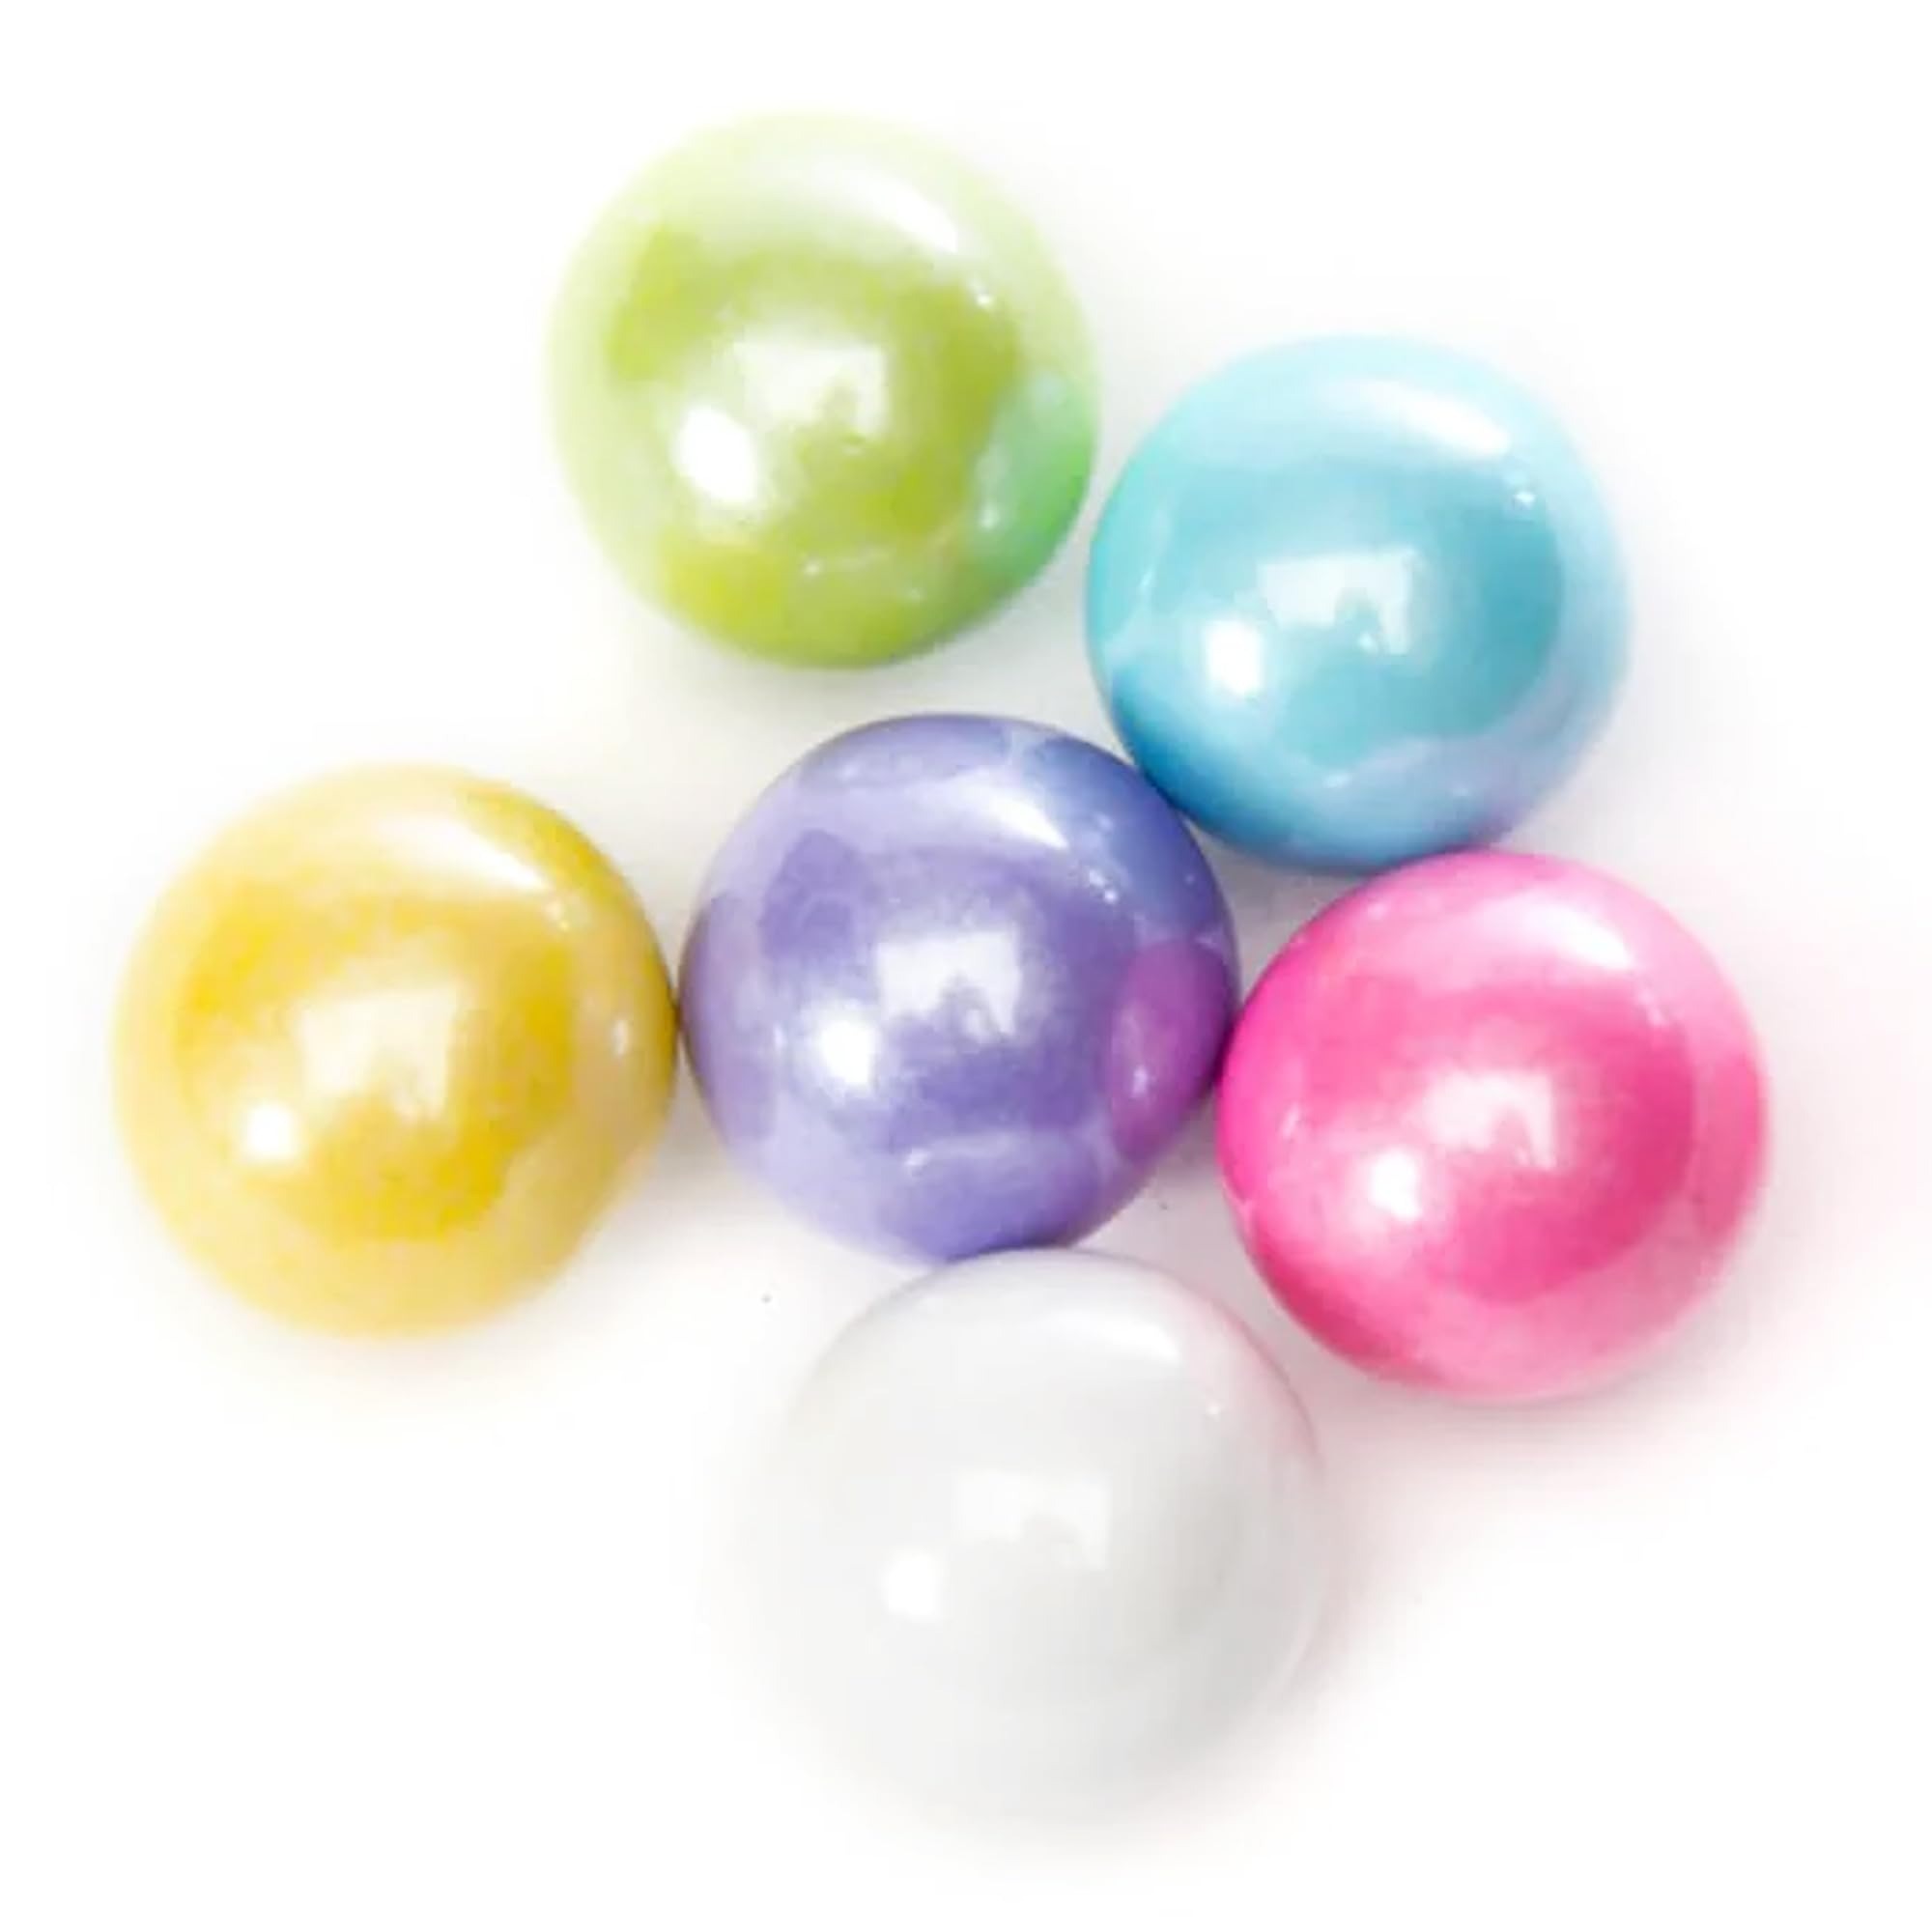
Item Name: NY SPICE SHOP Pastel Sixlets Candy Bulk – 1 Pound Pastel Sixlets Chocolate Candy Balls - Sixlets Pastel Colored Candy - Sixlets Old Fashioned Pastel Chocolate Candies – Sixlet Pastel Candy for Candy Buffet
Bullet Point 1: SWEETEN YOUR VALENTINE’S DAY WITH NY SPICE SHOP'S SIXLETS CANDY! - Make your Valentine’s Day gifts extra special with NY Spice Shop's Sixlets Candy. These vibrant, candy-coated chocolate treats come in an array of colors and flavors, perfect for adding charm to your Valentine’s candy collection. From classic sixlets bulk candy to unique designs, every bite promises a burst of sweetness. Brighten your day or share the joy with loved ones, indulge in these irresistible delights today!
Bullet Point 2: SIXLETS CHOCOLATE: PERFECT FOR VALENTINE'S DAY SNACKS AND TREATS! - Turn your Valentine's Day party into a celebration of sweetness with Sixlets chocolate! Ideal for Valentine's snacks and Valentine's treats, these vibrant candies are perfect for candy bags, table décor, or adding a colorful touch to your baked creations. Each mini chocolate piece delivers a burst of flavor, making them a delightful addition to your Valentine's Day treats. Add to your cart today and make every occasion extra special!
Bullet Point 3: SIXLETS CHOCOLATE: THE SWEETEST VALENTINE'S SNACKS! - Celebrate love with Sixlets chocolate, the ultimate treat for your Valentine's Day party! Perfect for Valentine's snacks and Valentine's Day treats, these colorful delights add a charming touch to candy bags, table décor, and baked goods. Whether you’re indulging solo or sharing at gatherings, Sixlets bring sweetness and joy to all Valentine's treats. Add to your cart for an unforgettable festive flair!
Bullet Point 4: SHARE LOVE WITH VALENTINE’S GUMMIES AND CANDIES! - Celebrate the season of love with NY Spice Shop's delightful collection of Valentine’s gummies and candies! Perfect for gifting or decorating, these treats include vibrant Valentine’s gummy candy, fruit snacks, and unique Valentine’s Day stuff. Add sweetness to your parties or surprise loved ones with our irresistible assortment. Each candy brings a burst of flavor and joy to make every moment special!
Bullet Point 5: ELEVATE YOUR VALENTINE’S CELEBRATION WITH SIXLETS CANDIES! - Transform your Valentine's Day goodie bags, gift baskets, and candy bowls into vibrant displays with Sixlets! These colorful treats fit perfectly in Valentine’s candy jars or as eye-catching additions to your Valentine’s Day gummy candy setup. Ideal for parties, weddings, or any celebration, Sixlets bring charm and sweetness to every festive moment. Let your creativity shine!
Product Description: <b>EXPERIENCE A COLORFUL DELIGHT WITH NY SPICE SHOP'S SIXLETS CANDY BULK CHRISTMAS DECORATIONS</b><br><br> Enjoy a burst of color and flavor with NY Spice Shop's Sixlets Candy Bulk christmas party decorations. These christmas sixlets candy-coated chocolates christmas décor are a delightful christmas treats, perfect for anyone who loves a sweet christmas snacks. <b>PREMIUM SIXLETS CANDY BULK CHRISTMAS SNACKS FOR TYPE OF OCCASION</b><br><br> NY Spice Shop sixlets christmas candy every christmas candy bowl are made with top quality. Each piece has smooth chocolate inside a crunchy bulk christmas candy shell, offering a delicious mix of textures and tastes. Perfect for candy lovers! <b>COLORFUL EASTER SIXLETS OLD FASHIONED CANDY CHRISTMAS BAKING</b><br><br> Our easter sixlets old fashioned christmas candy comes in a variety of colors, from vibrant reds to deep blues. Mini sixlets christmas baking supplies are not only delicious but also visually stunning. <b>MULTIPURPOSE SIXLETS CHOCOLATE CHRISTMAS SPRINKLES FOR BAKING</b><br><br> Our sixlets chocolate candy balls are perfect for any top christmas gifts – birthdays, weddings, or just a quick treat. Sixlets christmas candies original add a playful touch to your celebrations and are sure to impress your guests. <b>PERFECT GIFT: NY SPICE SHOP SIXLETS PEARL CHRISTMAS CANDIES MIX</b><br><br> The NY Spice Shop sixlets christmas Collection candy mix is the perfect gift. Share the joy of these delightful sixlets bulk christmas cake decorations with your loved ones and see their faces light up with delight. <b>COMMITMENT TO CUSTOMER SATISFACTION: NY SPICE SHOP SIXLETS CHRISTMAS CANDY FUN SIZE CANDY</b><br><br> Every purchase of our easter sixlets christmas table top decor fun size candy ensures a memorable experience. Shop with confidence, knowing we're dedicated to your happiness. Elevate your sixlets christmas cookie sprinkles enjoyment today – add to cart now for a colorful journey of flavor and fun!
Value: 16.0
Unit: Ounce

Price: 14.99